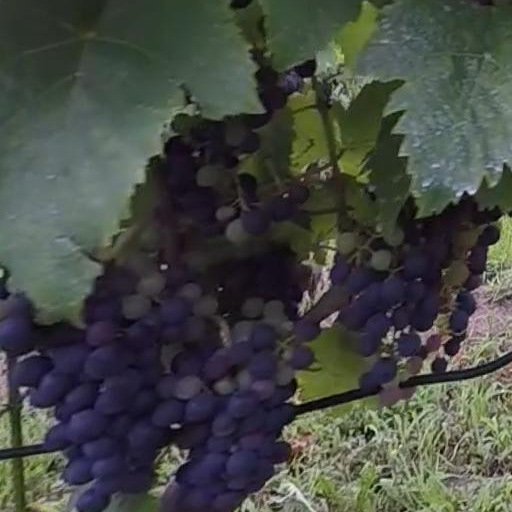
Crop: grape